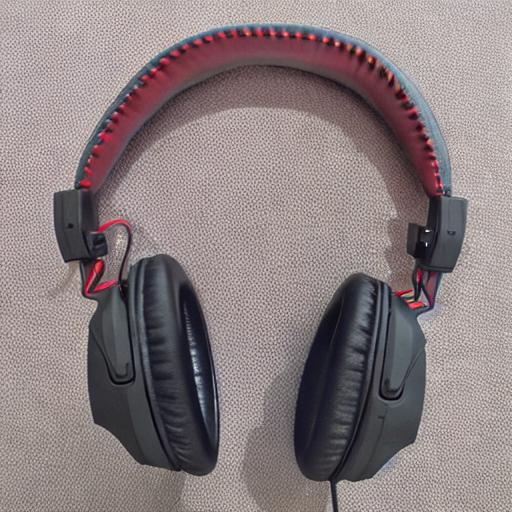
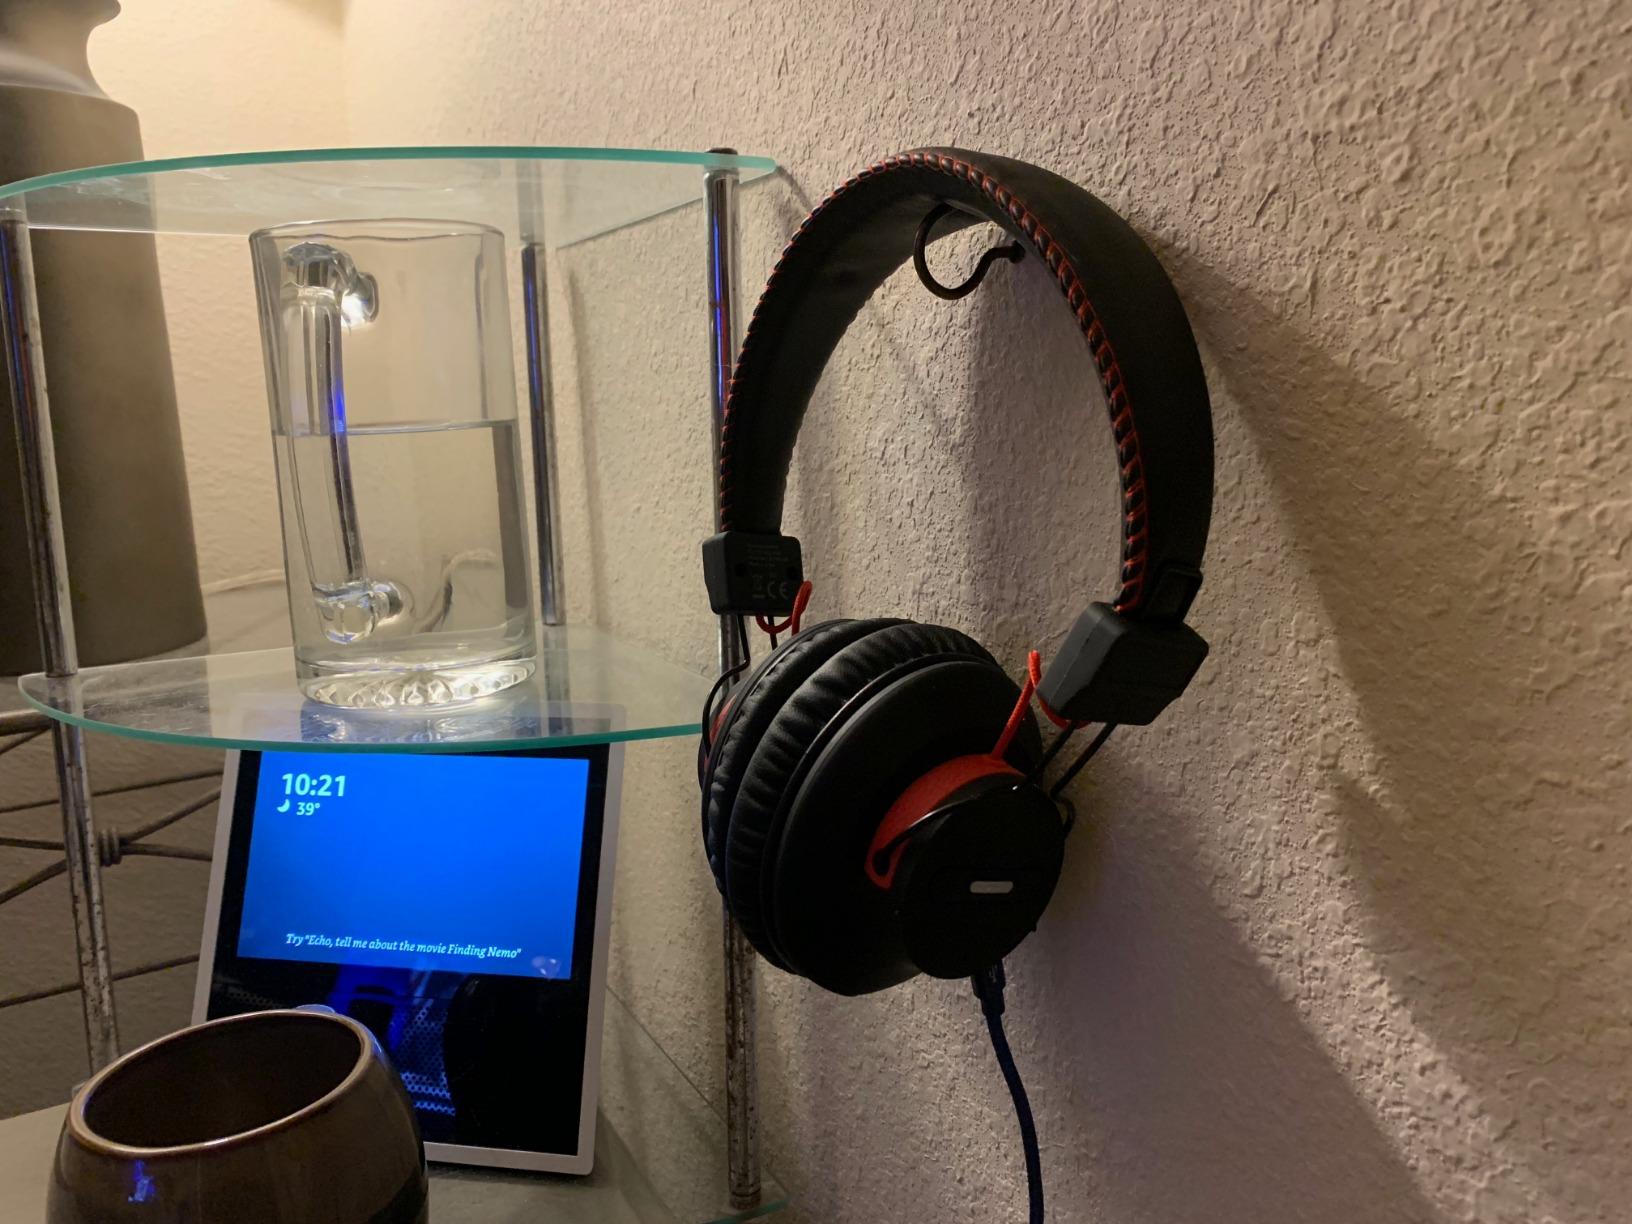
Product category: headphones
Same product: no